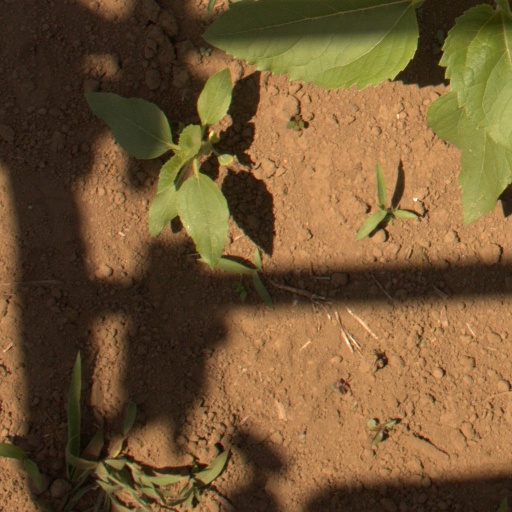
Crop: Jerusalem artichoke